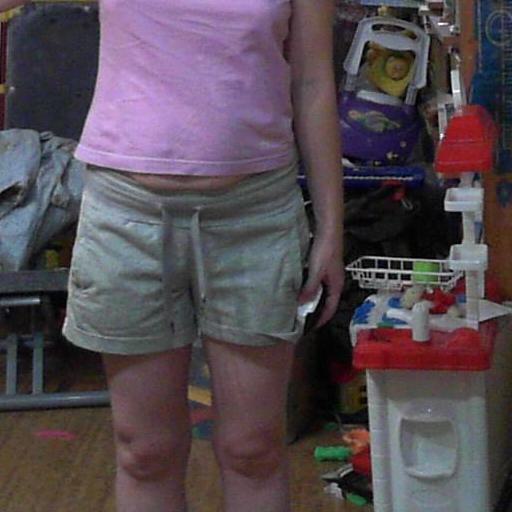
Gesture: no_gesture